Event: Nepal Earthquake
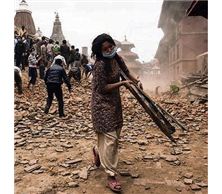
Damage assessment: damage